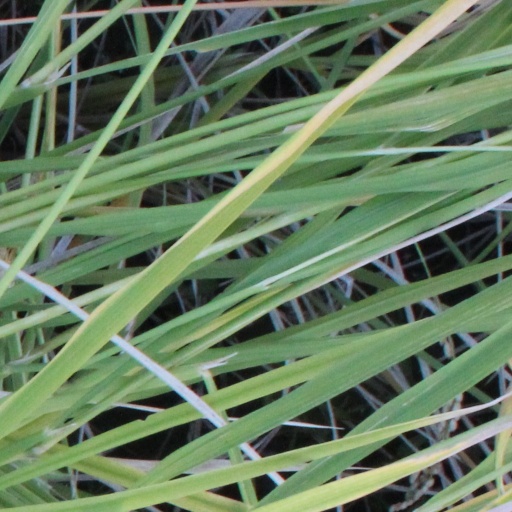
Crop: rice